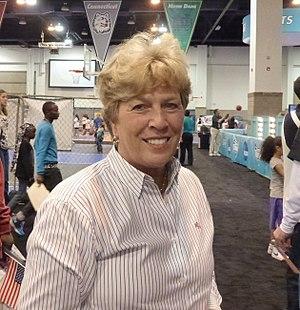
Marynell Meadors est une entraineuse de basket-ball américaine puis dirigeante de l'équipe WNBA du Dream d'Atlanta. Elle est l'une des huit entraineuses à avoir dirigé une équipe lors de la saison inaugurale de la WNBA en 1997.
Le trophée d'Entraîneur WNBA de l'année est décerné annuellement depuis la création de la WNBA à l'entraineur ayant eu le plus d'impact sur le parcours de son équipe.